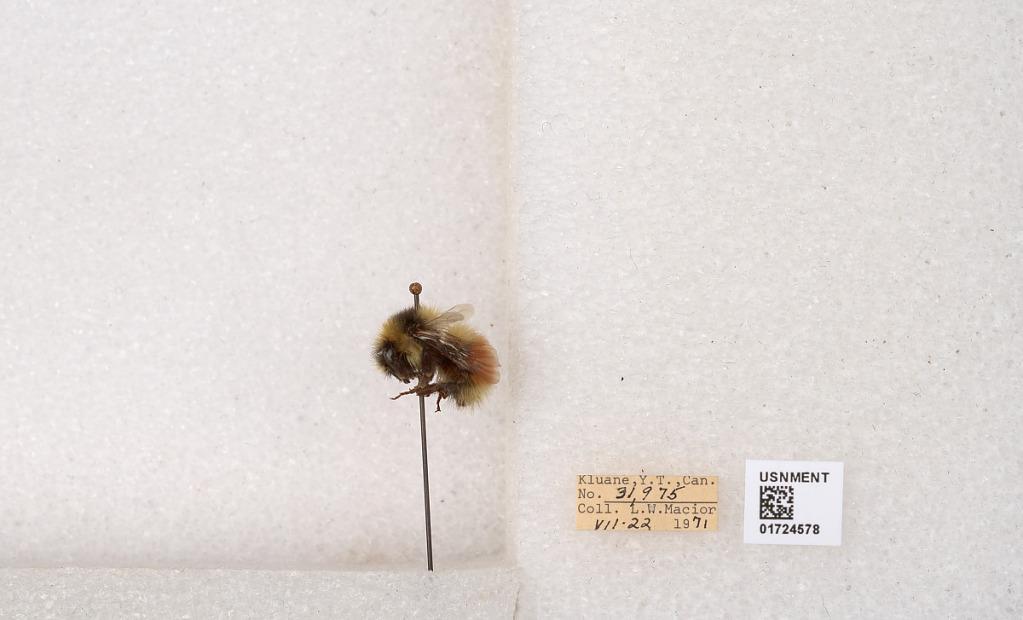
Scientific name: Bombus (Pyrobombus) sylvicola Kirby
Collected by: L. Macior
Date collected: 1971-7-22
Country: Canada
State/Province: Yukon Territory
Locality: Kluane National Park and Reserve
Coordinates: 60.7493, -139.504